Archaeological Society of Athens

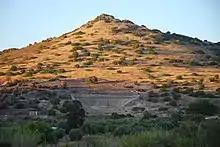
Thorikos

The society helped discover new epigraphical evidence associated with the sanctuary and cult of the goddess Demeter within Eleusis. Academics published re-editions of 686 documents in chronological order. Thus, allowing a base for future studies of Eleusis' socioeconomic history and its polytheist religion.